Azusa Ono

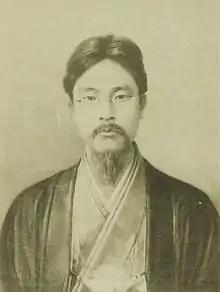

Azusa Ono (小野 梓, Ono Azusa?; March 10, 1852 – January 11, 1886), was a Japanese intellectual, jurist and politician during the Meiji era. He was an advisor to Ōkuma Shigenobu and participated in debates on reforms and the drafting of a first constitution for Japan after the Meiji restoration of 1868 which saw the end of the shogun regime. A specialist in international law, Ono advocated the establishment of a parliamentary system based on respect for the rights of the people, inspired by the British model. He then played an important role in the founding of the Progressive Constitutional Party (Rikken Kaishintō) and the creation of Waseda University.